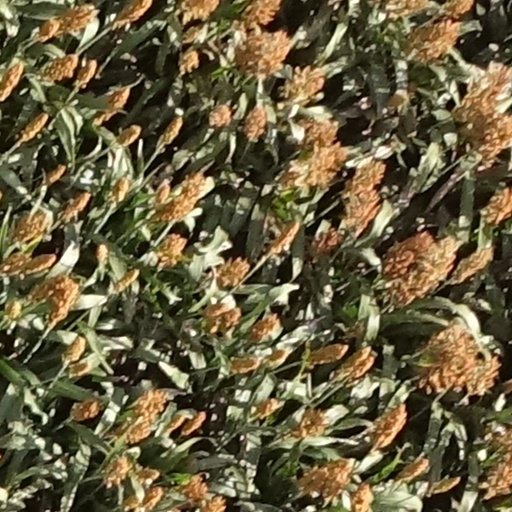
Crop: sorghum